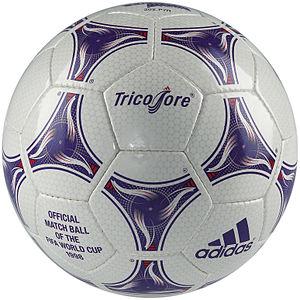
La Coupe du monde de football, ou Coupe du monde de la FIFA, est le championnat du monde des équipes nationales masculines de football. Décidée le 28 mai 1928 par la Fédération internationale de football association sous l'impulsion de son président Jules Rimet, elle a été ouverte à toutes les équipes des fédérations reconnues par la FIFA, professionnelles y compris, se distinguant en cela du tournoi olympique de football, à l'époque réservé aux amateurs.
Le ballon de football, normalisé par la Fédération internationale de football association, a 32 faces : c'est un polyèdre appelé icosaèdre tronqué.
En sport, un ballon est un objet de forme généralement sphérique mais pouvant parfois être ovale comme au rugby ou au football américain, fabriqué généralement en cuir, en plastique, ou en mousse.